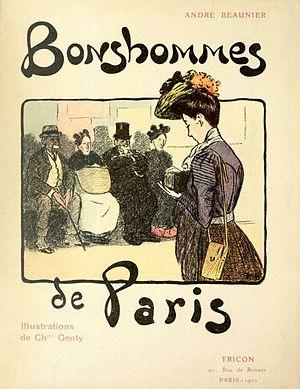
Illustration de la couverture de l'ouvrage ""Bonshommes de Paris"" d'André Beaunier."
Charles Genty est un caricaturiste, illustrateur, et peintre français, né le 17 juin 1876 à Jargeau et mort à Paris le 11 janvier 1956.
André Beaunier est un romancier et critique littéraire français, né le 22 septembre 1869 à Évreux, et, mort le 10 décembre 1925 en son domicile dans le 7ᵉ arrondissement de Paris.